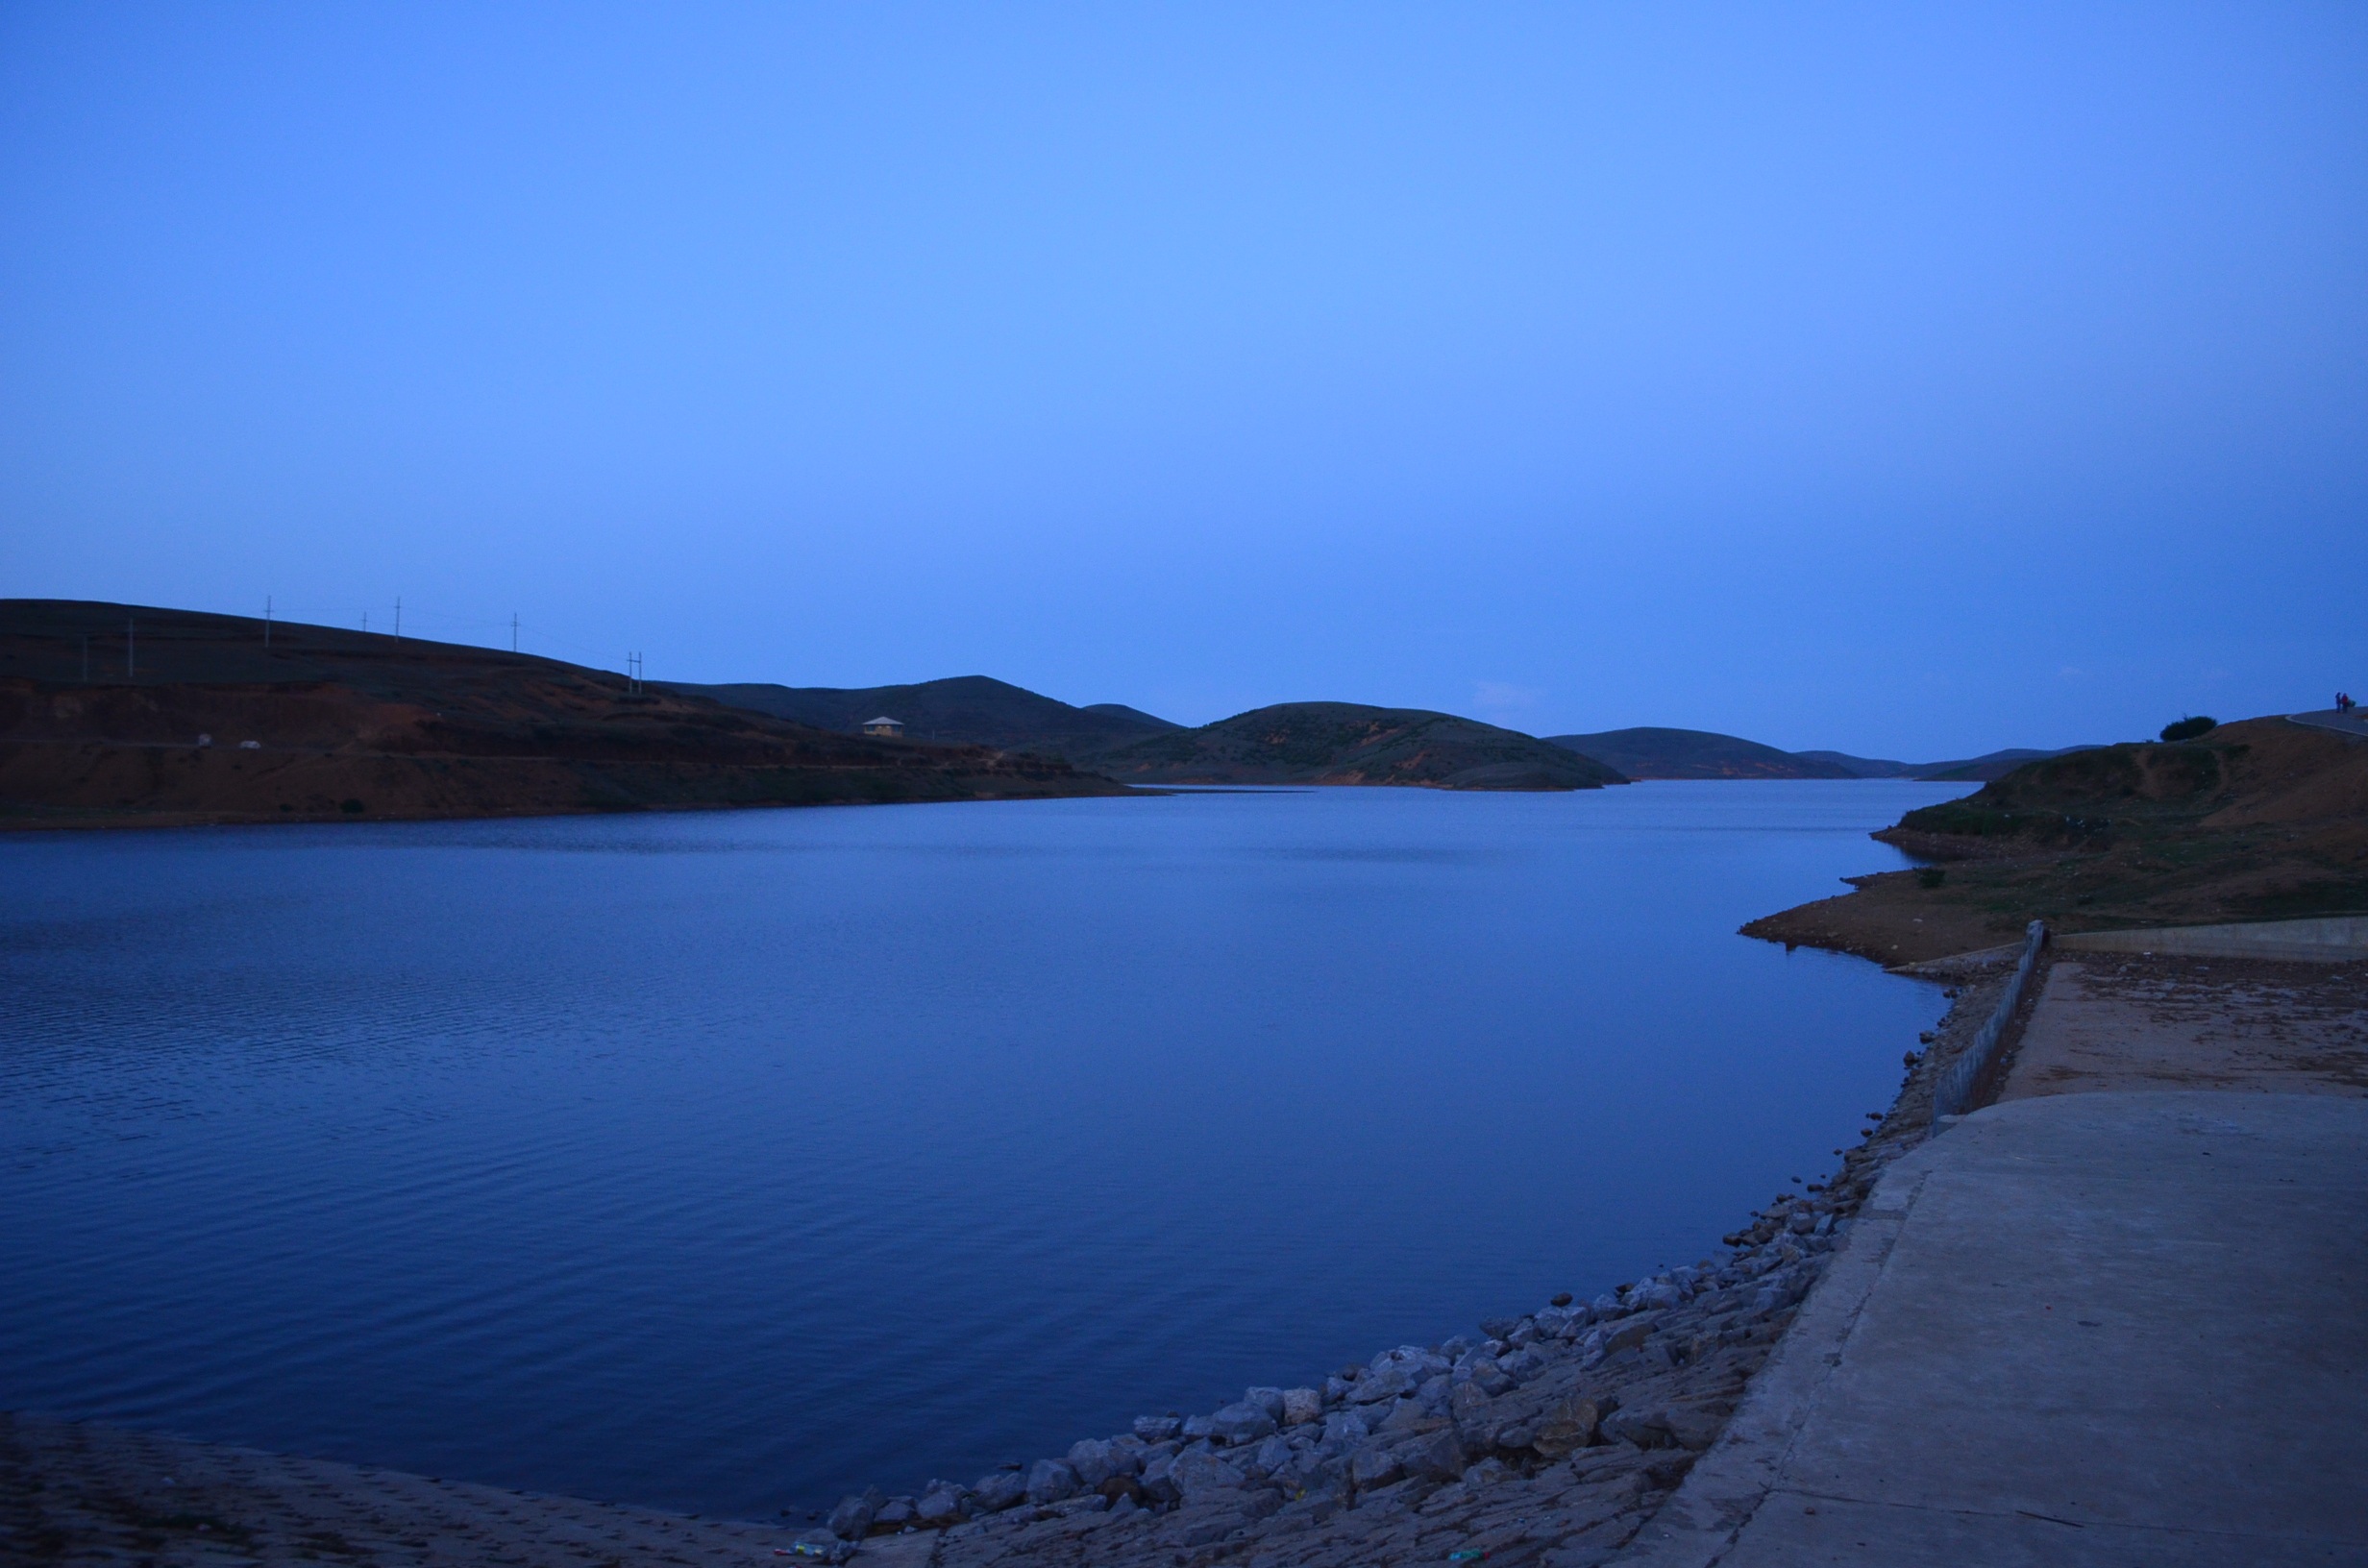
landscape, sea, coast, ocean, horizon, mountain, sunrise, morning, lake, dawn, dusk, evening, reflection, bay, reservoir, body of water, loch, crater lake, the silence, dark blue, recall, atmospheric phenomenon